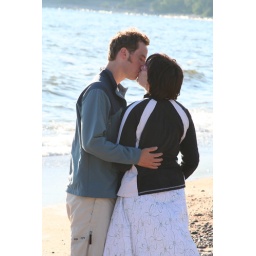
in front of Old Womans Bay on lake superior. We stopped on the side of the road and found a gem.